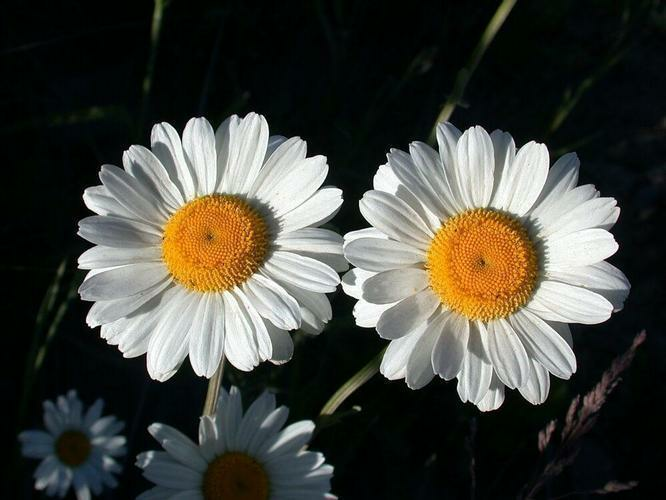
Flower: oxeye daisy